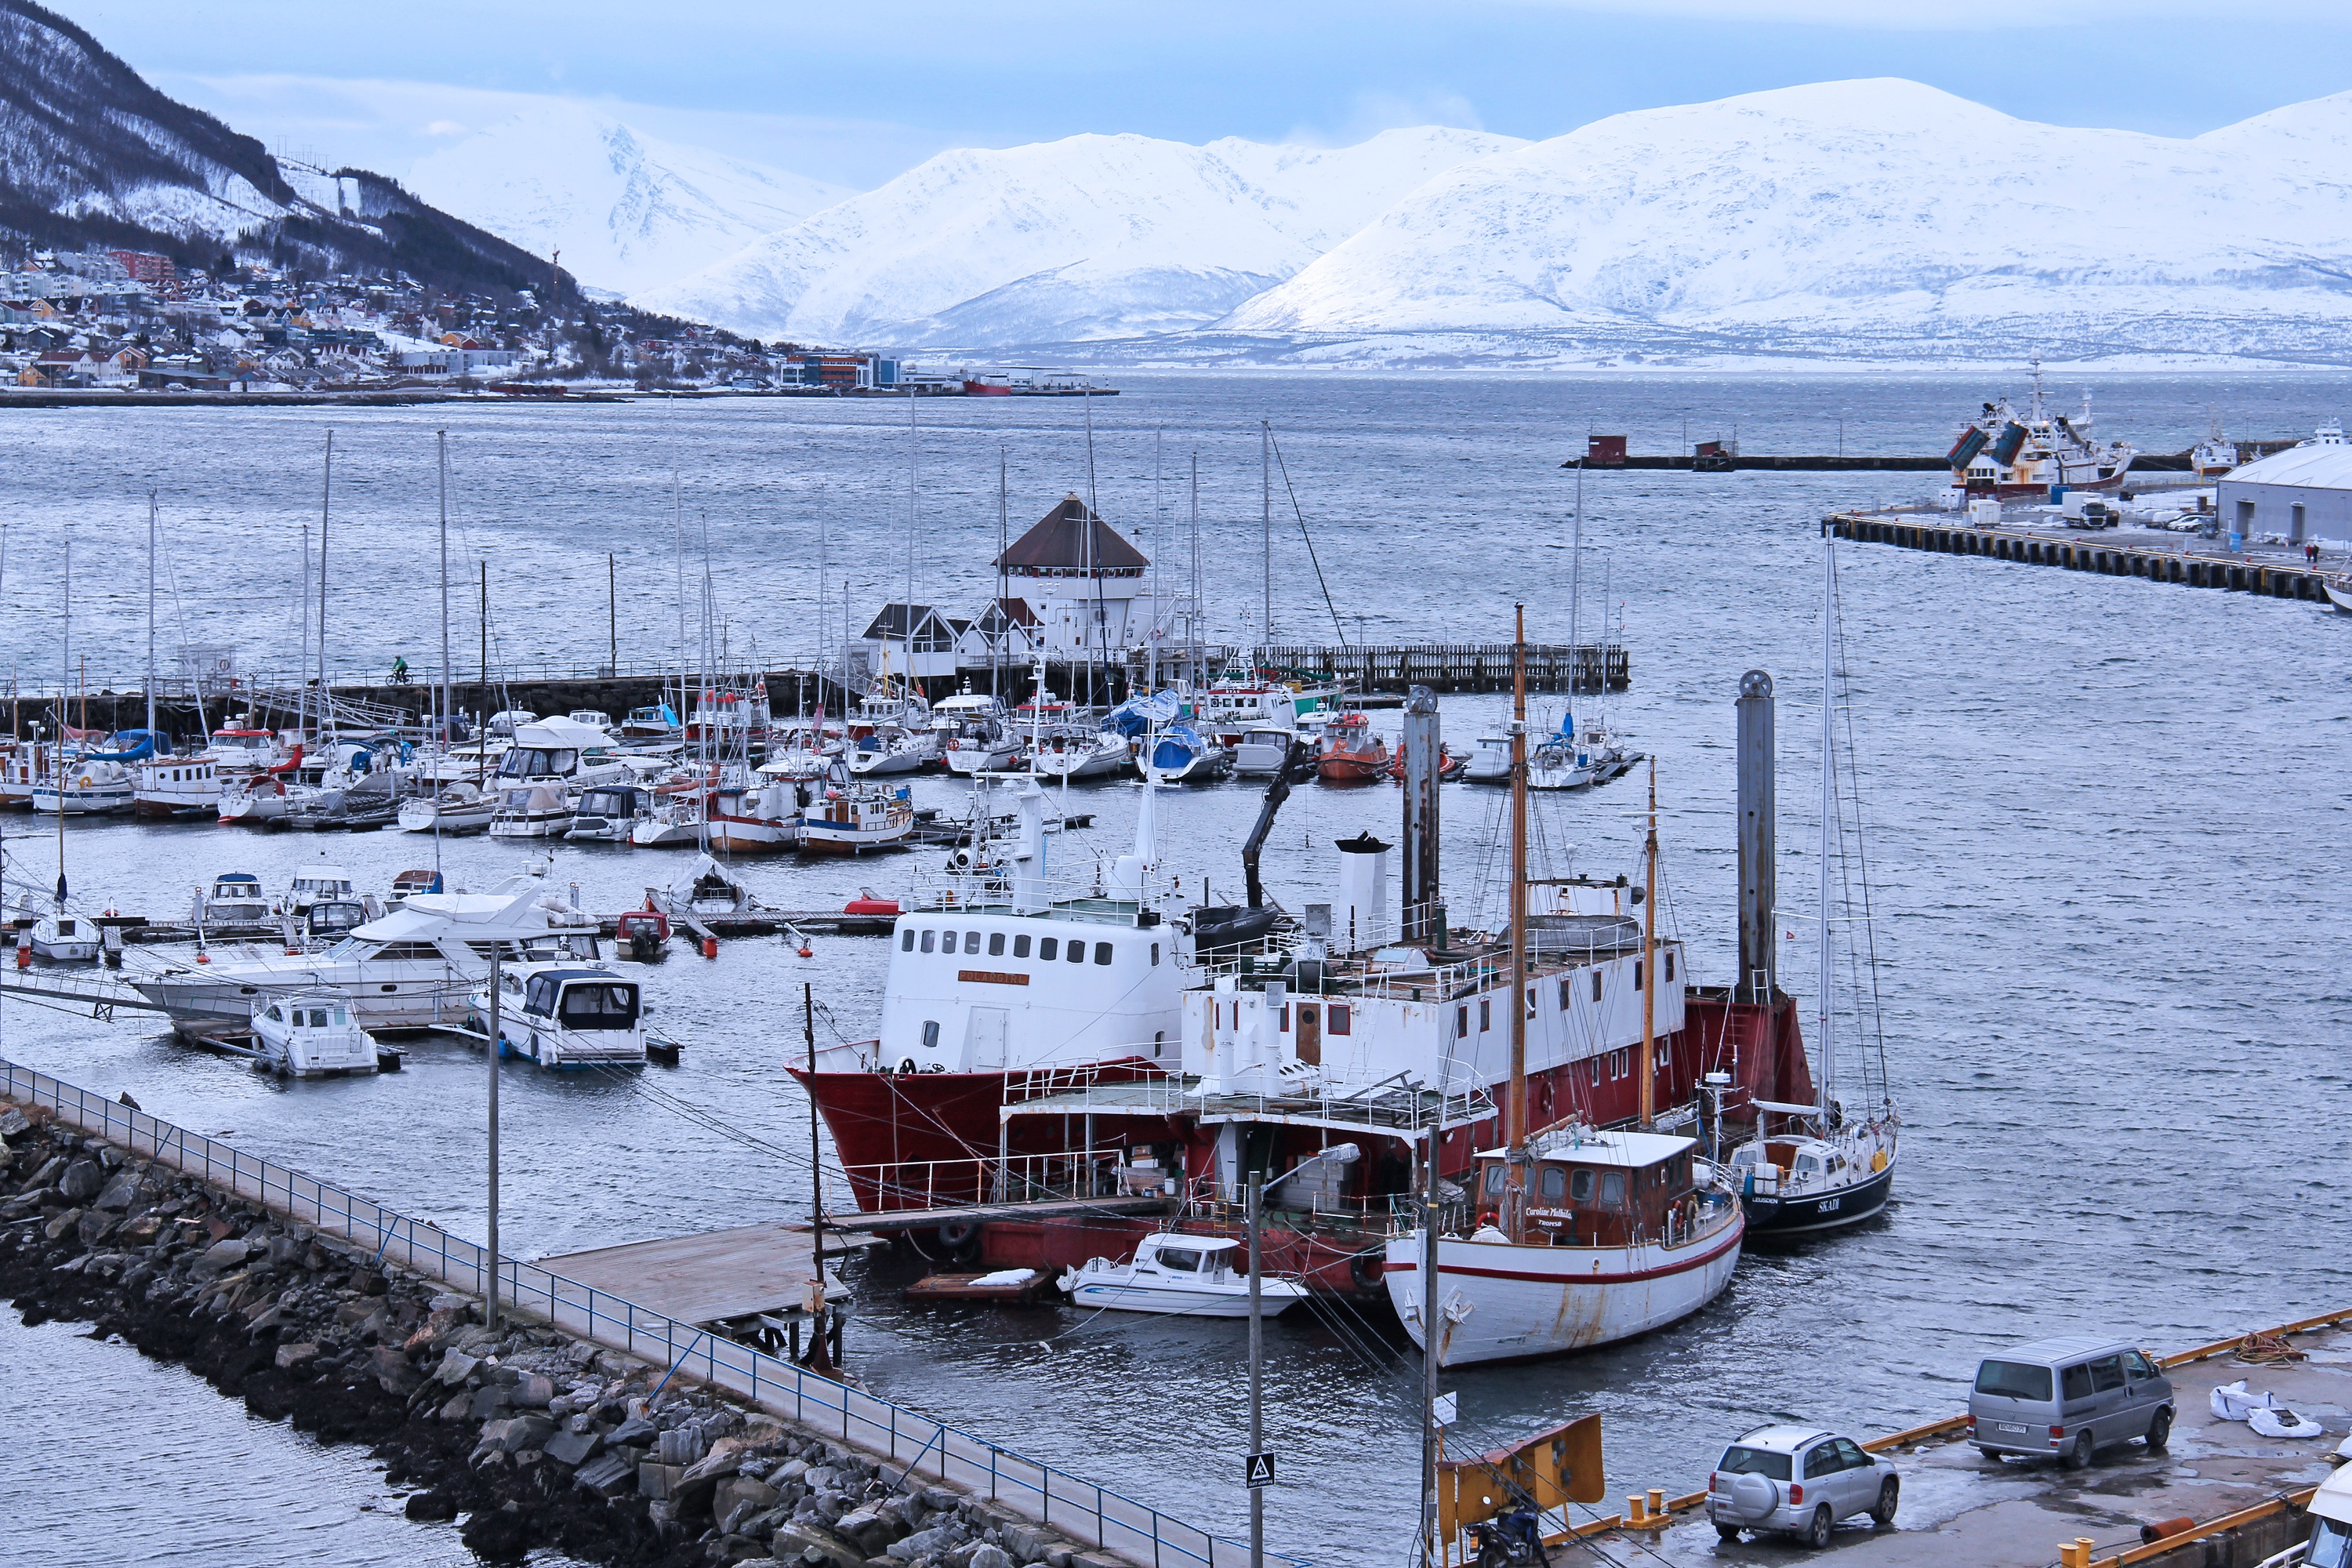
sea, outdoor, mountain, snow, cold, winter, dock, cloud, sky, white, boat, morning, travel, europe, vehicle, scenic, scenery, calm, harbor, fjord, marina, arctic, beautiful, norway, visit, norwegian, scandinavia, nordic, freezing, habour, tromso, the arctic circle, tromso harbour port